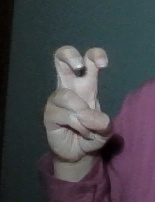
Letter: toot